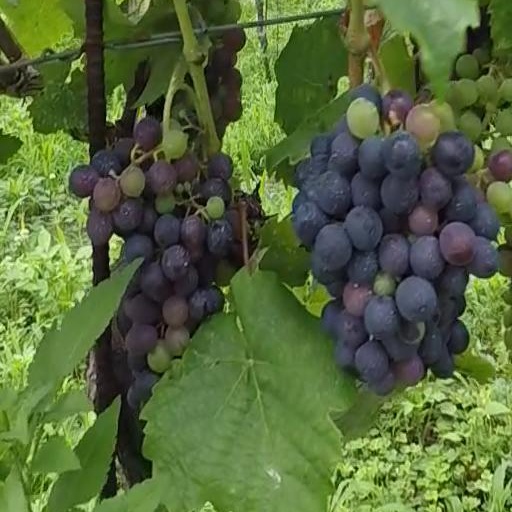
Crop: grape